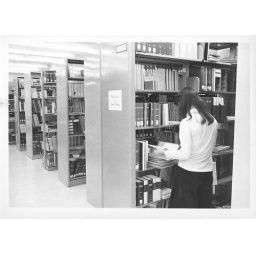
A student at the book stacks in the David O. McKay library at BYU-Idaho.